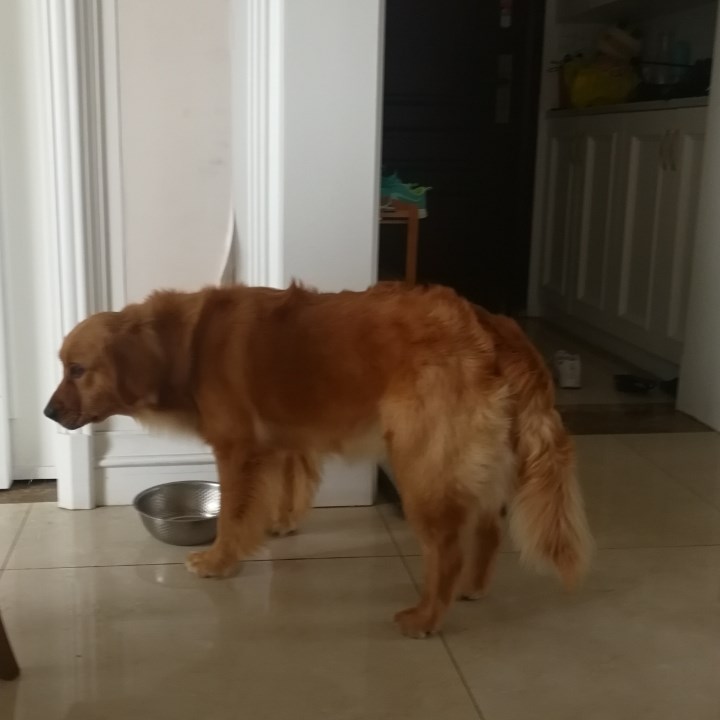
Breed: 5355-n000126-golden_retriever